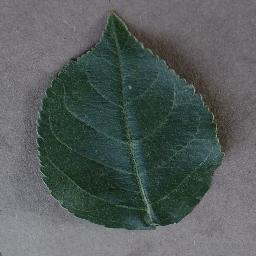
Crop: apple
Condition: healthy